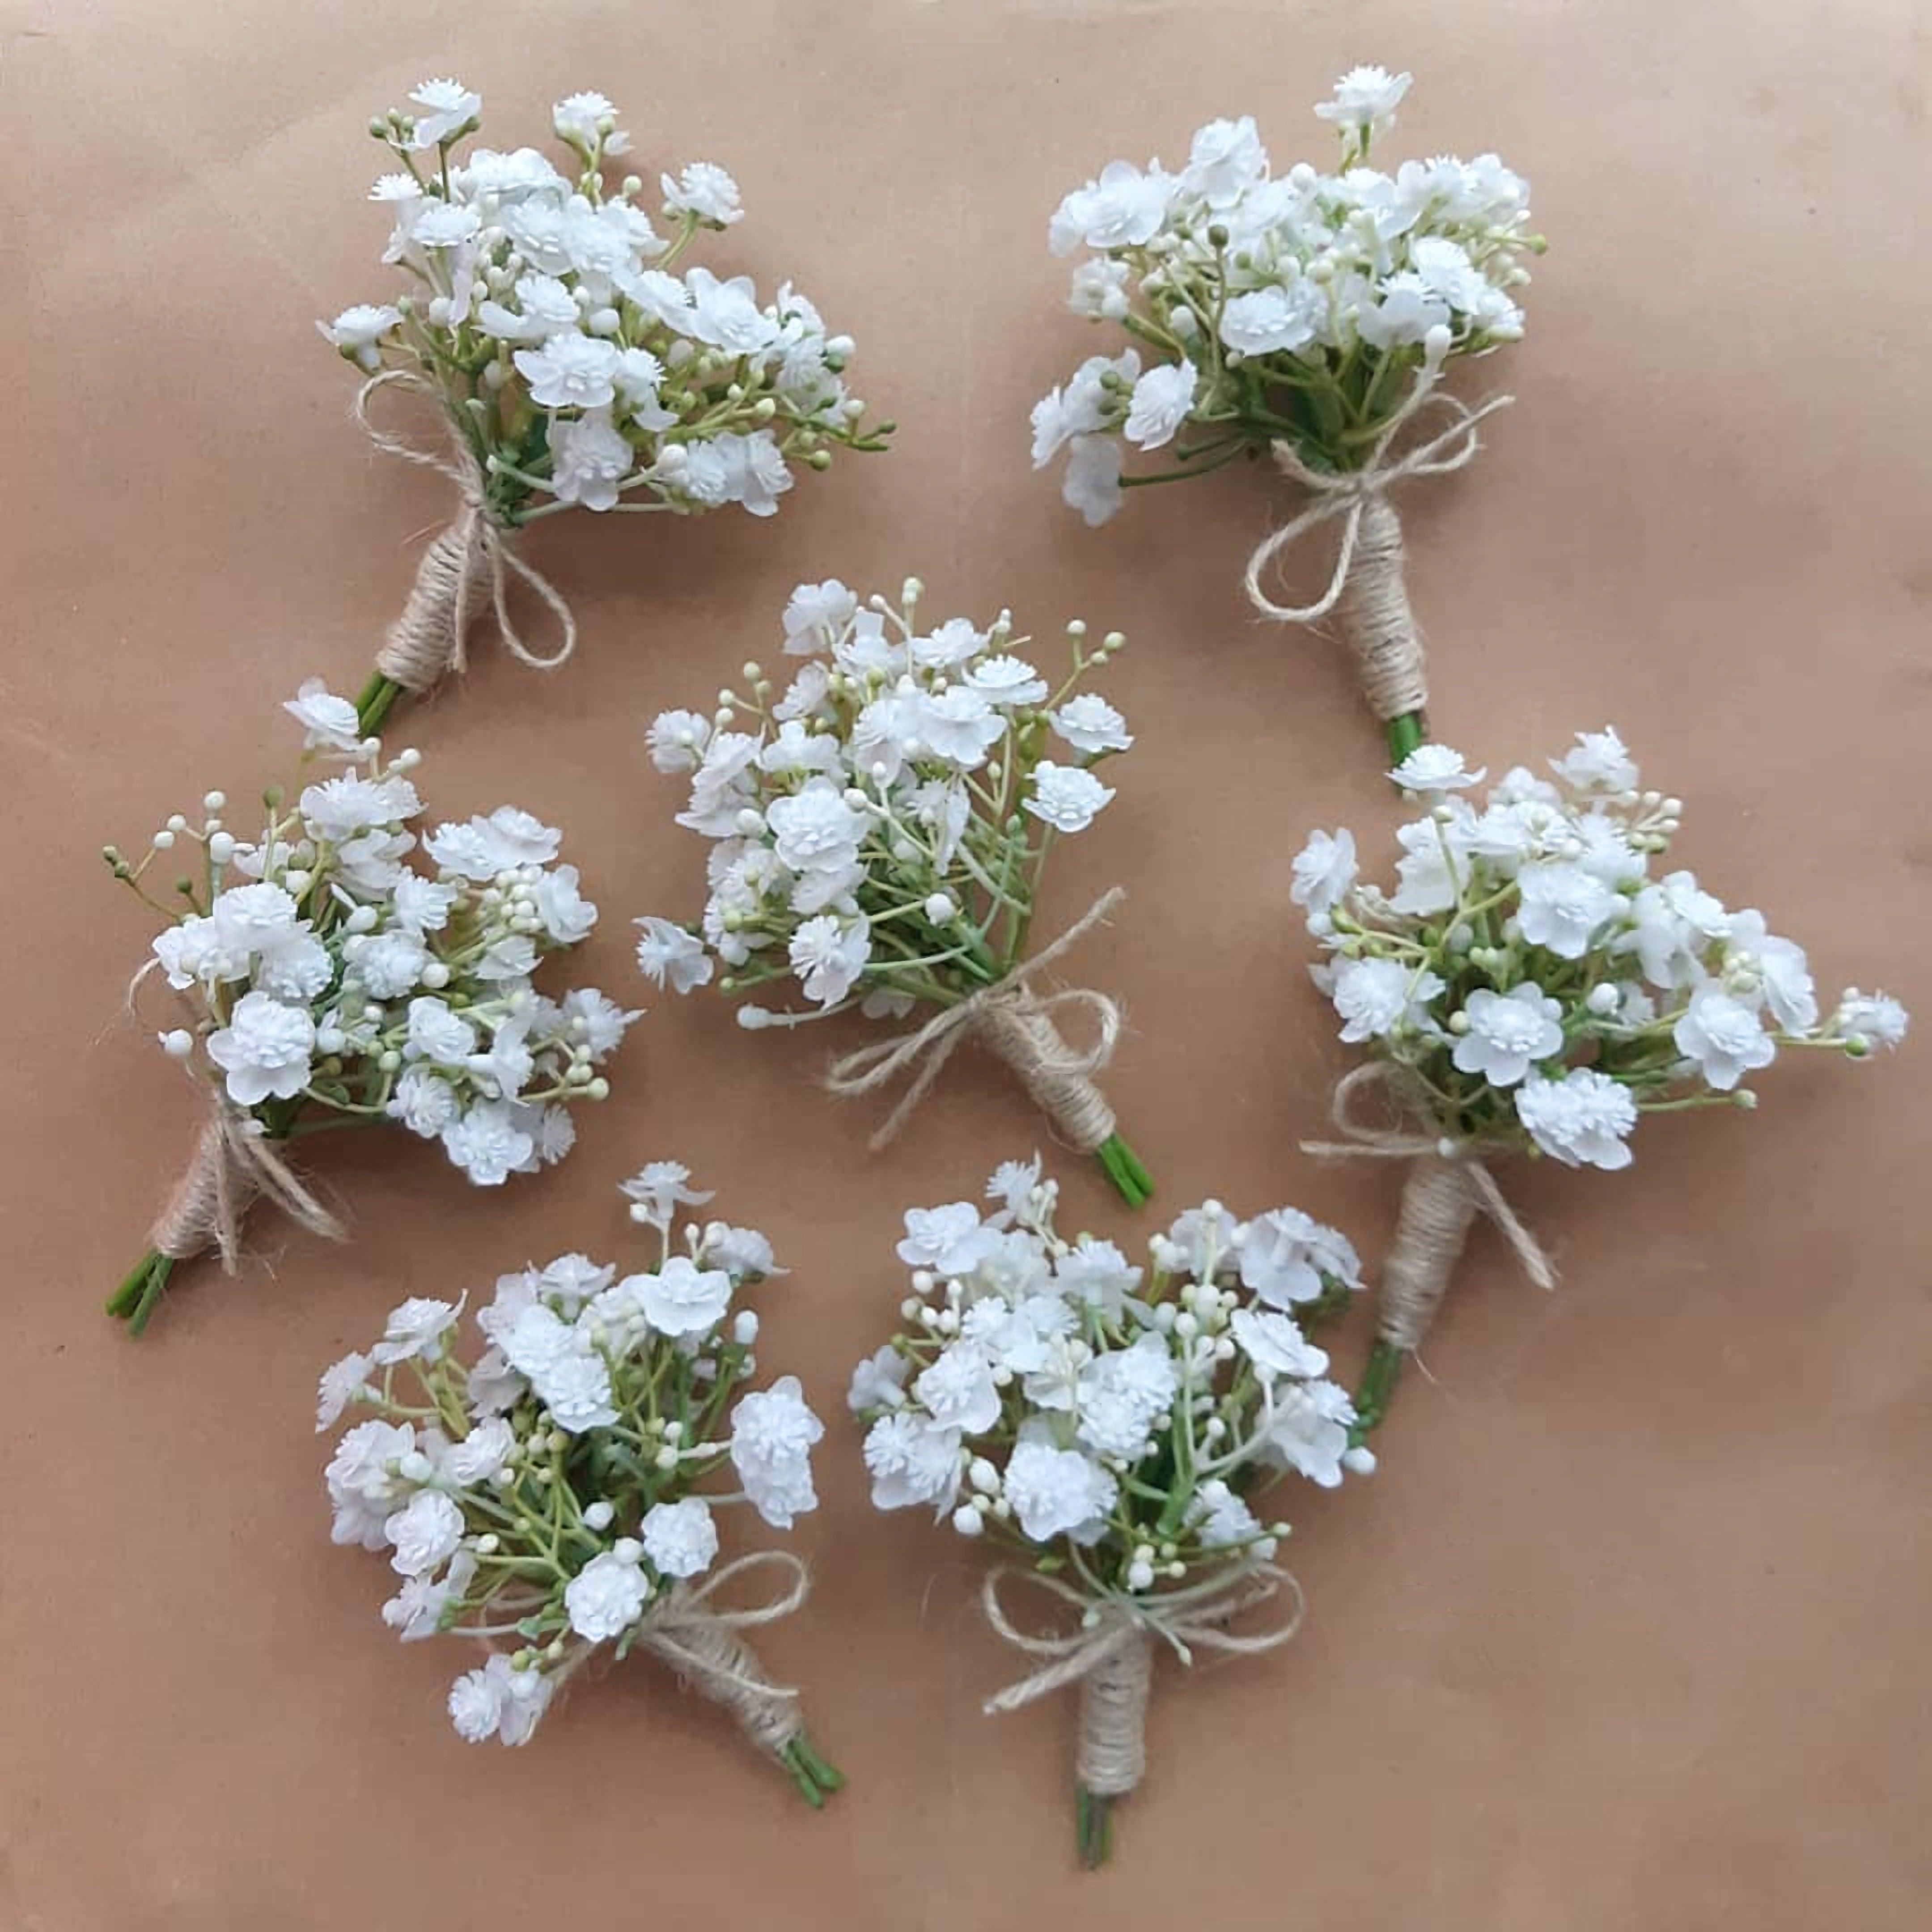
婚禮滿天星襟花 BC-017
為這場盛宴加添色彩 花材 : 滿天星 產品圖片只供參考，成品會因拍攝方式、花材供應而有所不同 由於花材需時準備，一般需要７至１０日提前預訂 如對花材選用、花束設計或包裝上有任何 疑問 ， 請與本店聯絡 Whatsapp : +852 69947910
Brand: C'est la vie en fleurs
Category: Arts & Entertainment > Party & Celebration > Gift Giving > Corsage & Boutonnière Pins